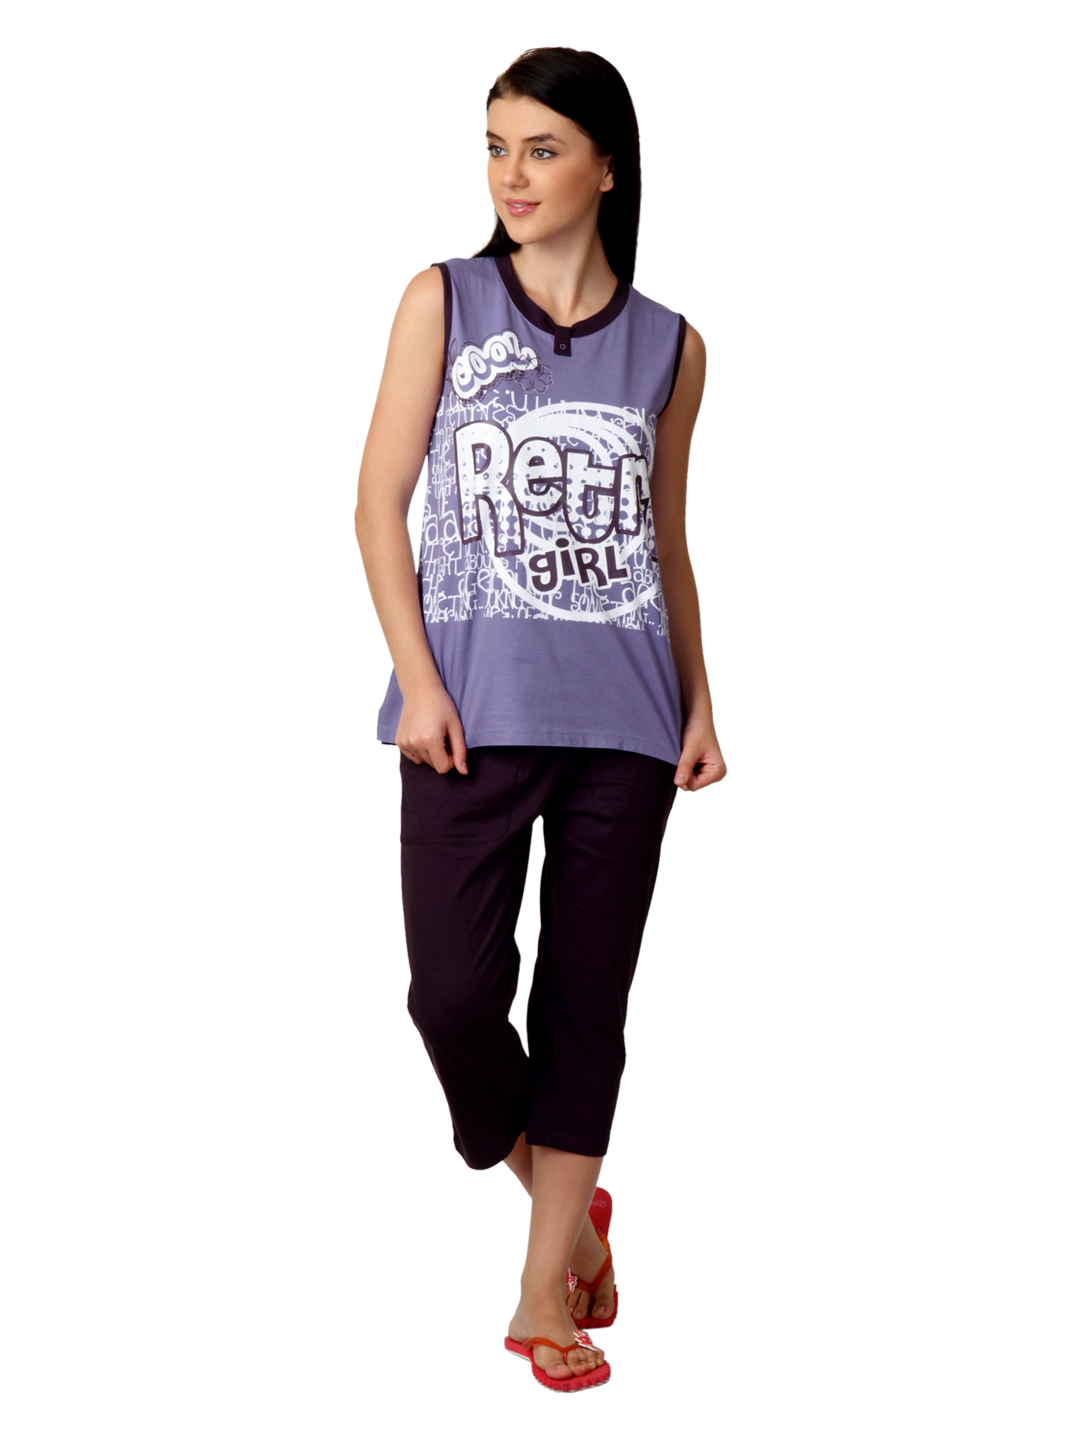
SDL by Sweet Dreams Women Purple Printed Night Suit S11-3127
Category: Apparel / Loungewear and Nightwear / Night suits
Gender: Women
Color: Purple
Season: Summer 2017
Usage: Casual